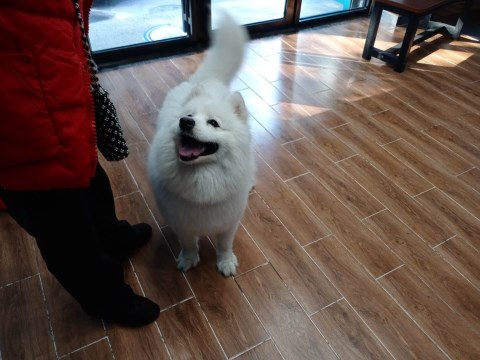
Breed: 2192-n000088-Samoyed